Orgères, Orne

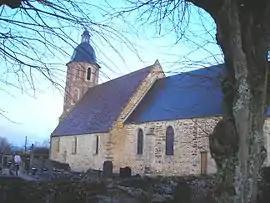
The church in Orgères

Orgères is a commune in the Orne department in north-western France.